Nitzan Chen

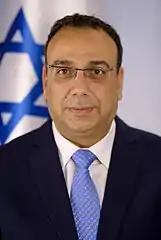
Chen at the GPO in 2013

Nitzan Chen (born October 4, 1963) is an Israeli journalist, author, and news manager. He is currently the Director of the Government Press Office (Israel) and has served as Chairman of the Israel Broadcasting Authority.